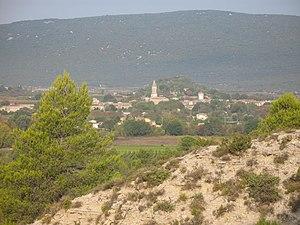
Vue générale de Pompignan (Gard) depuis le mont Saint-Jean
Pompignan est une commune française située dans le département du Gard, en région Occitanie.
Le canton de Saint-Hippolyte-du-Fort est une ancienne division administrative française du département du Gard, dans l'arrondissement du Vigan.